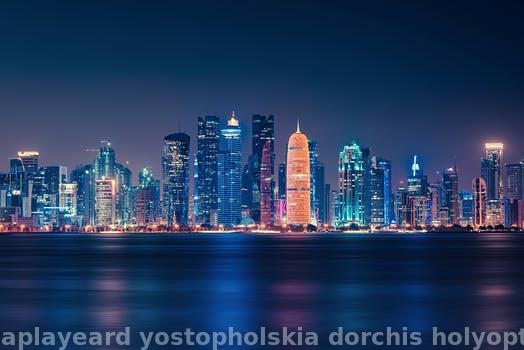
Label: Watermark